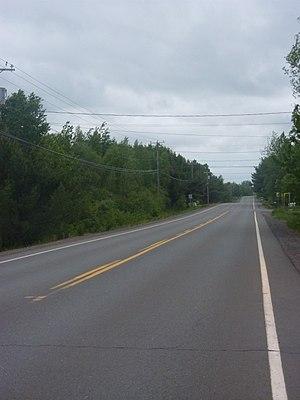
Route 102 à Burton au Nouveau-Brunswick
La route 102 est une route du Nouveau-Brunswick dans l'Est du Canada. Elle suit la côte ouest du fleuve Saint-Jean sur 157 kilomètres entre Pokiok et Westfield.